Describe the emotion expressed in this image:  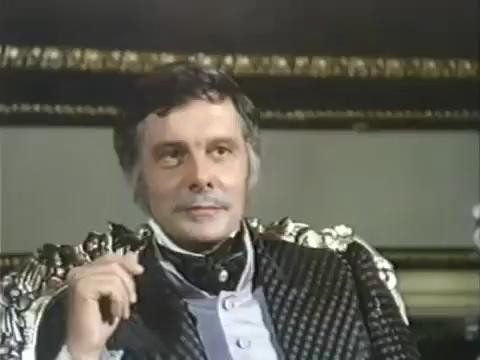
This person displays Pain, valence and arousal with low intensity.